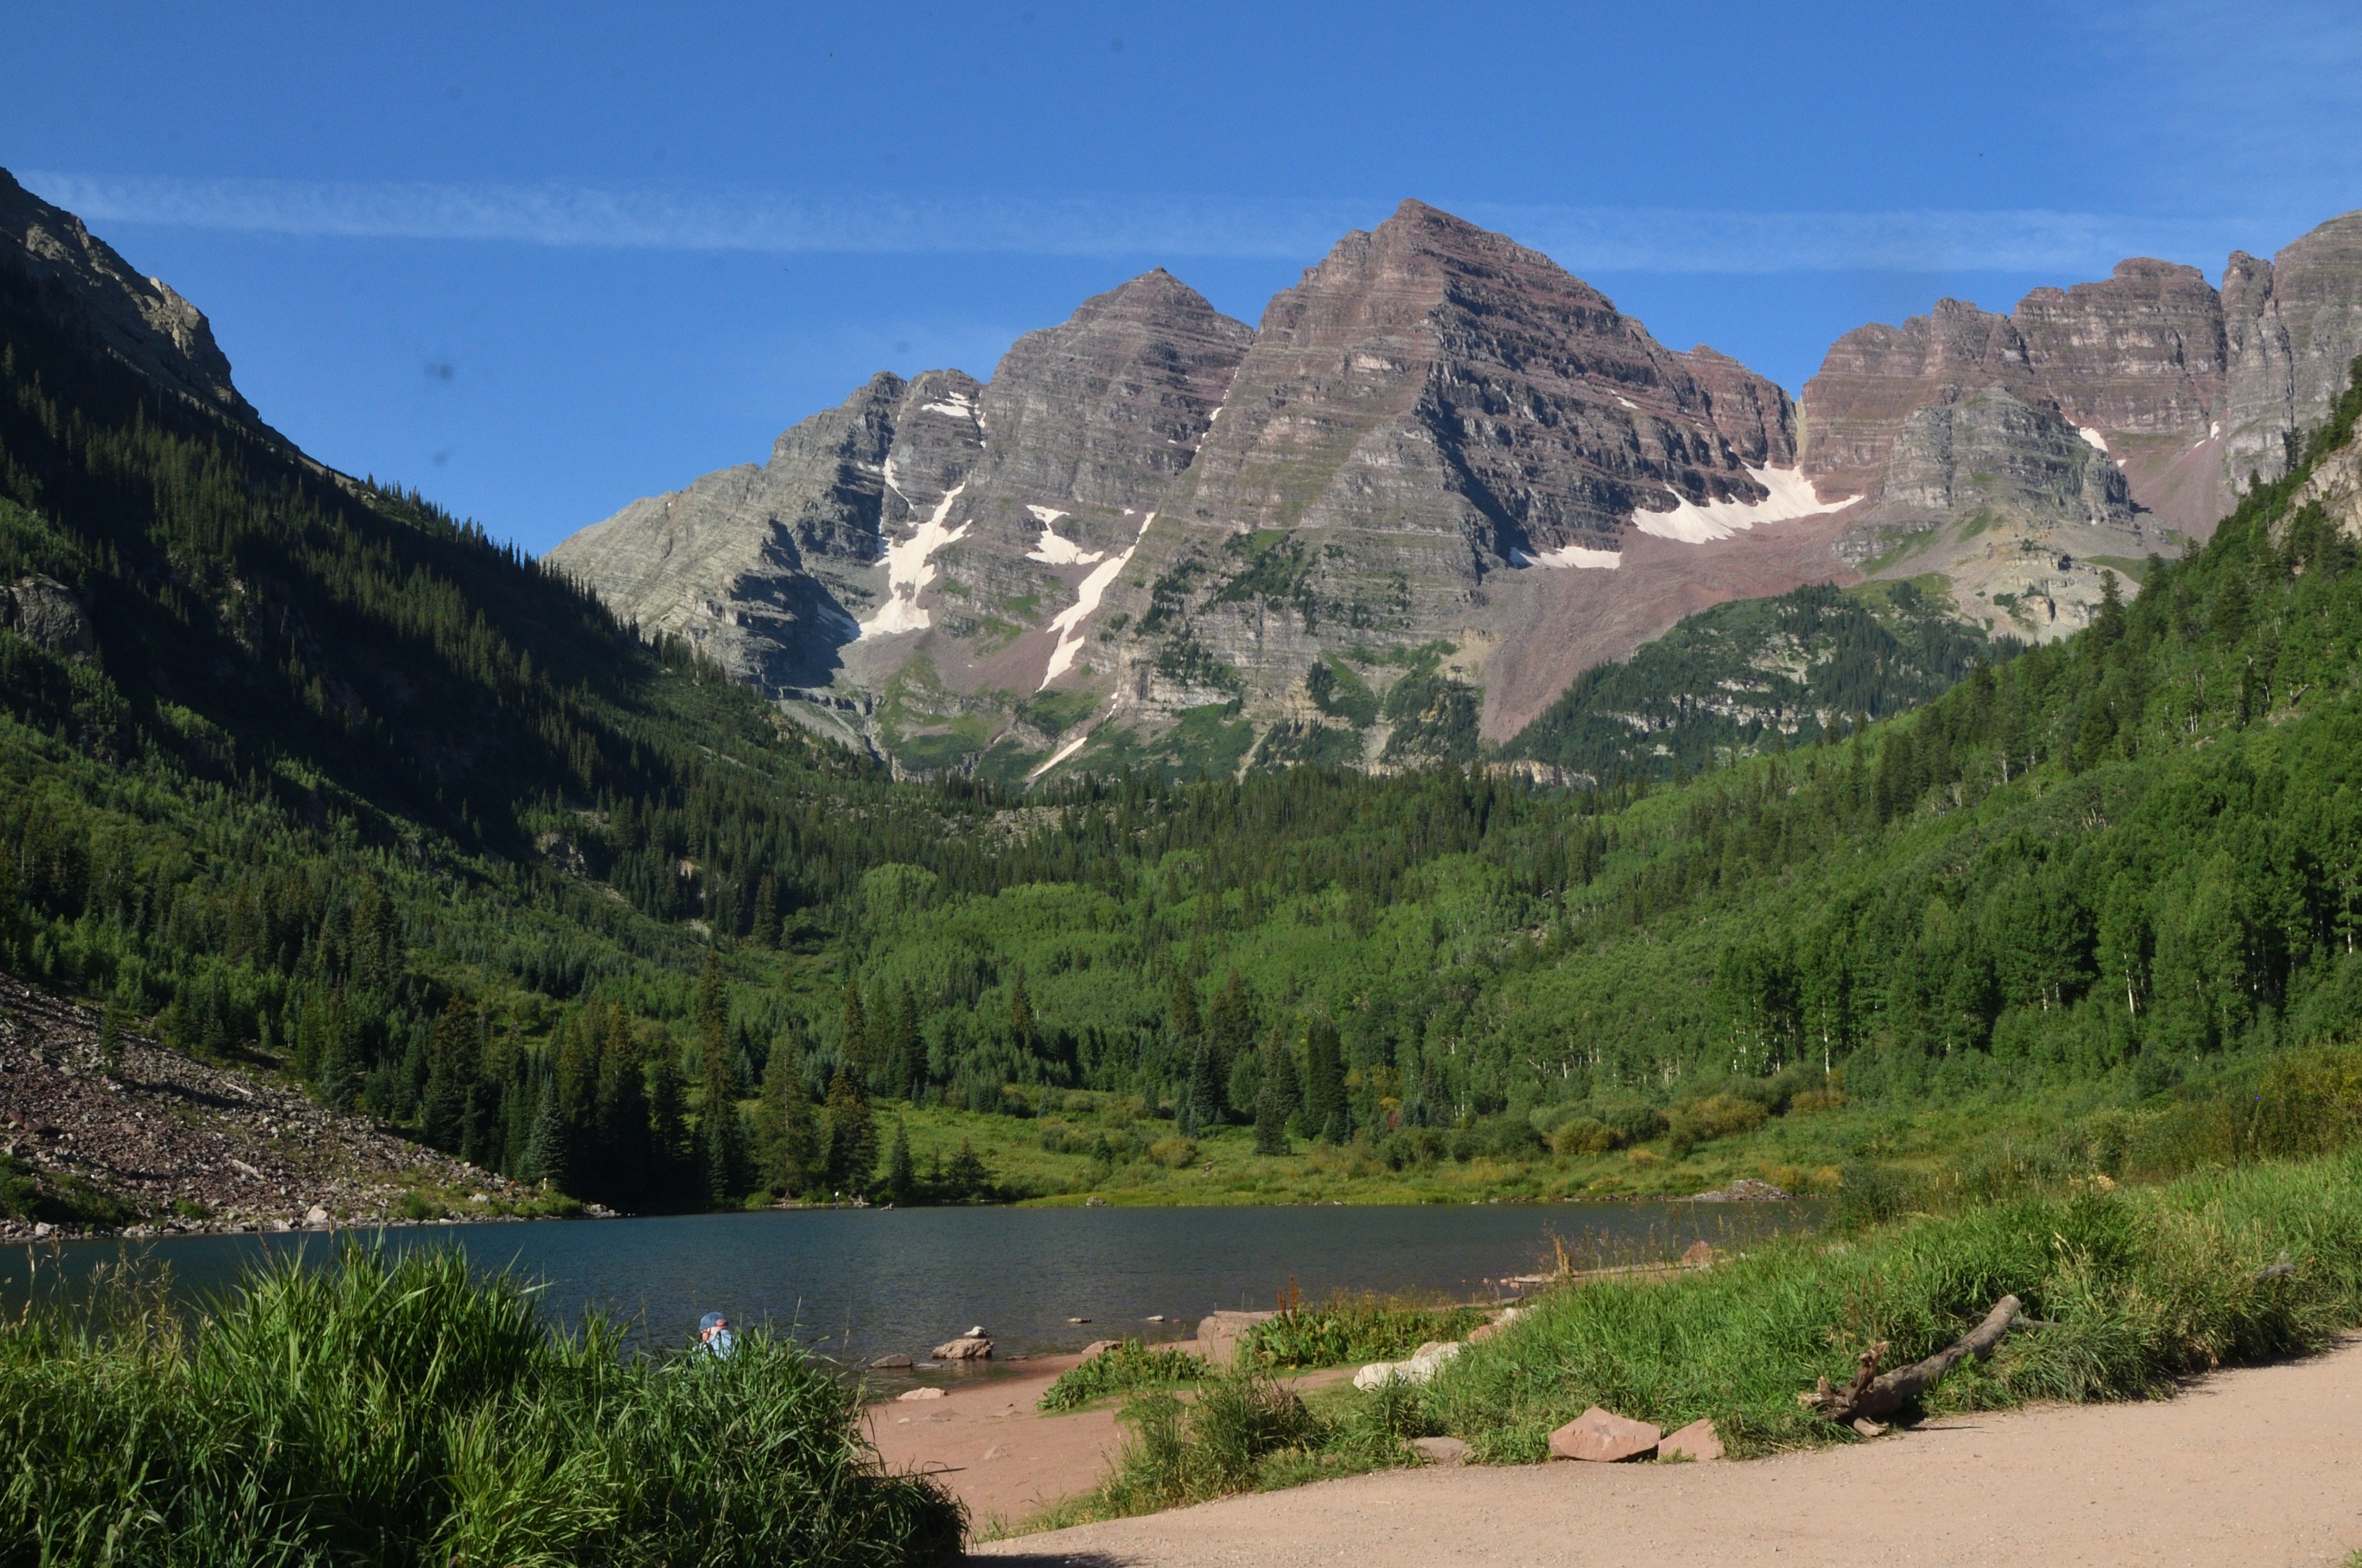
landscape, wilderness, mountain, trail, lake, valley, mountain range, national park, ridge, plateau, aspen, loch, wadi, landform, tarn, maroon bells, mountain pass, mountainous landforms